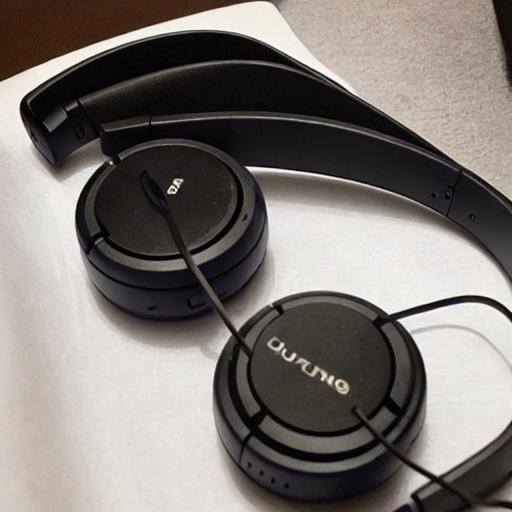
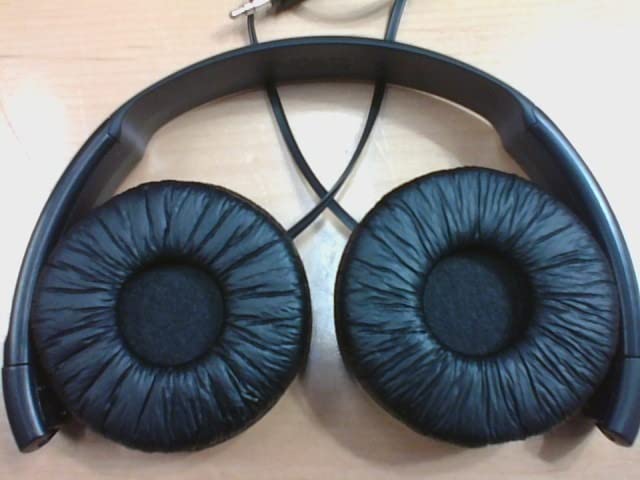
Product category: headphones
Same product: no